Quincy Mine No. 2 Shaft Hoist House

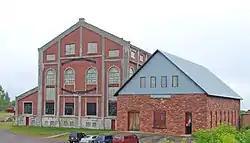
No. 2 Shaft Hoist House in 2009, on left. (Old hoist house is on right)

The Quincy Mine No. 2 Shaft Hoist House is an industrial building located north of Hancock, Michigan along US Highway 41 within the Quincy Mining Company Historic District. The Hoist House contains the largest steam hoisting engine in the world, which sits on the largest reinforced concrete engine foundation ever poured. The shaft hoist house was designated a Michigan State Historic Site in 1969 and listed on the National Register of Historic Places in 1970.